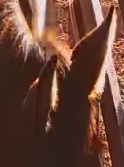
Face region: ears (position_of_ears)
Pain indicator: not_present